Bianca de Jong-Muhren

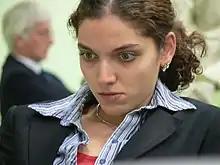
Muhren in January 2005 (age )

Bianca de Jong-Muhren (born 28 February 1986) is a Dutch chess player who holds the FIDE title of Woman Grandmaster (WGM, 2007). She is a four-time Dutch Women's Chess Championship medalist (2005, 2006, 2010, 2014).